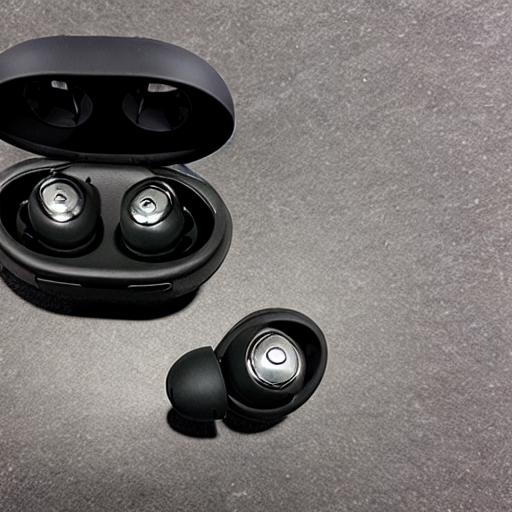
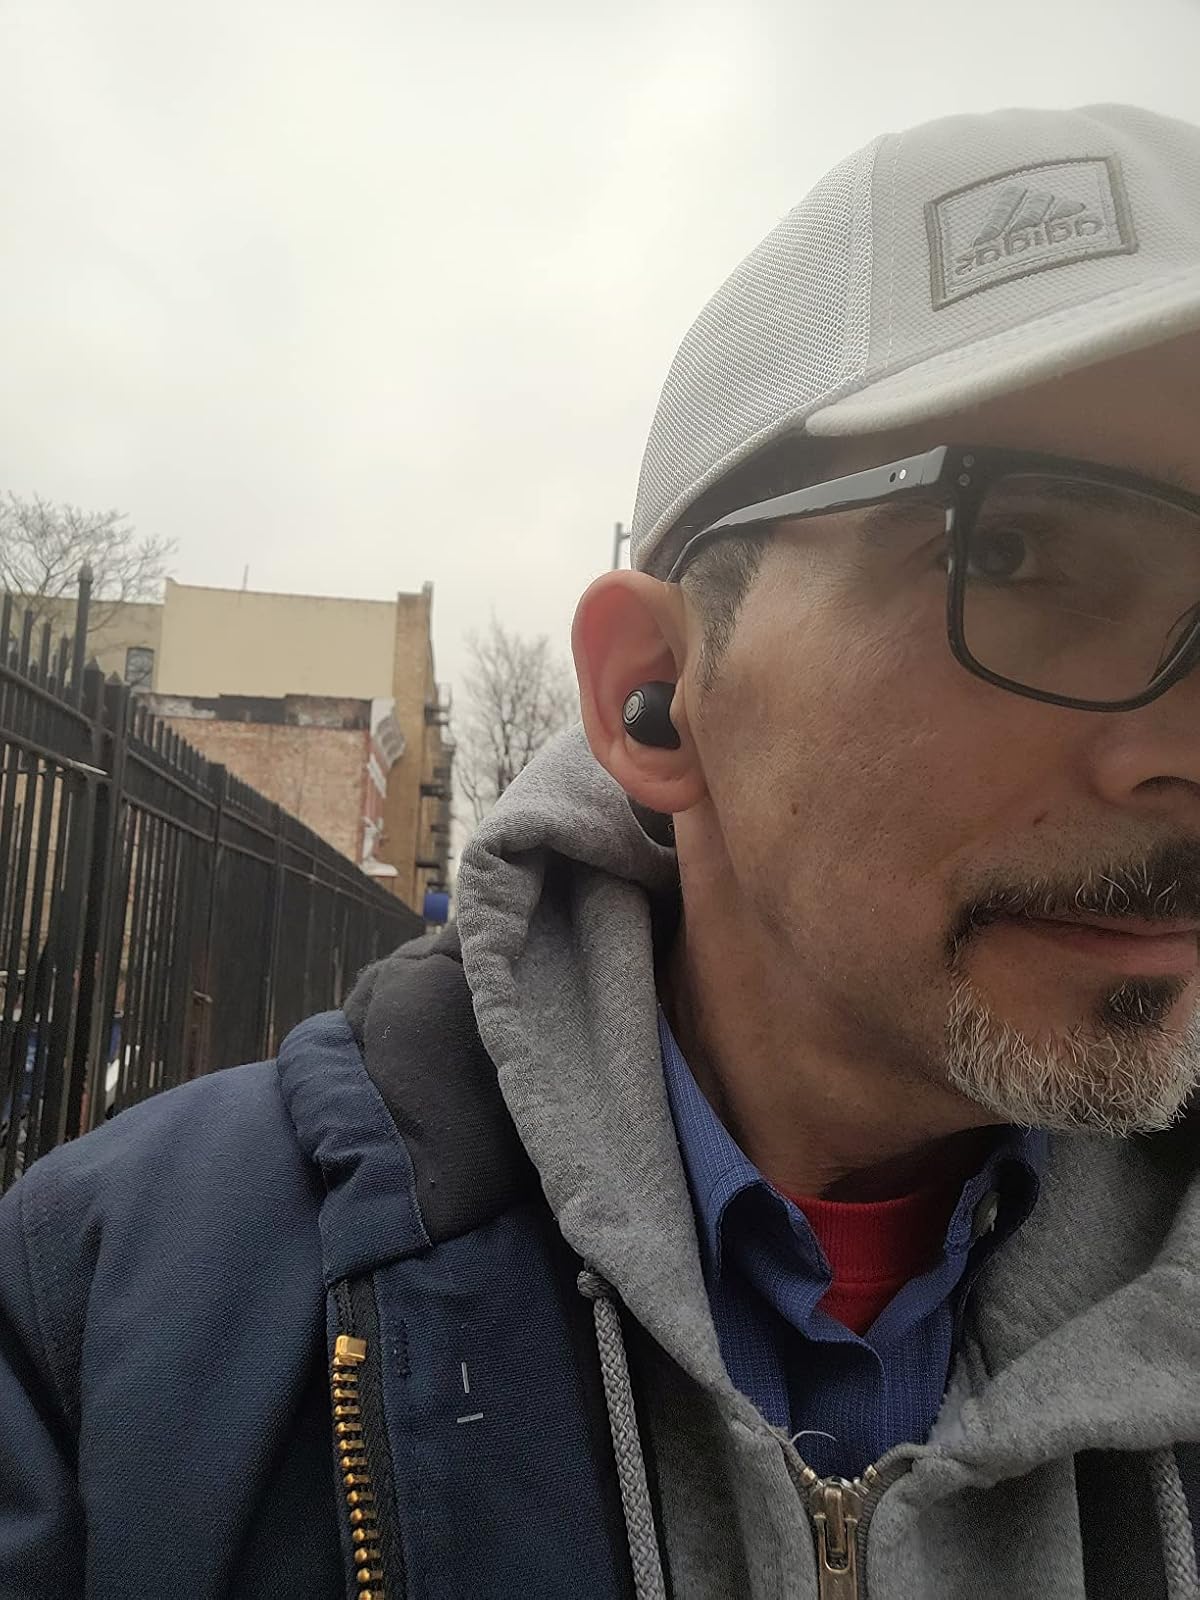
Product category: earbuds
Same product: no